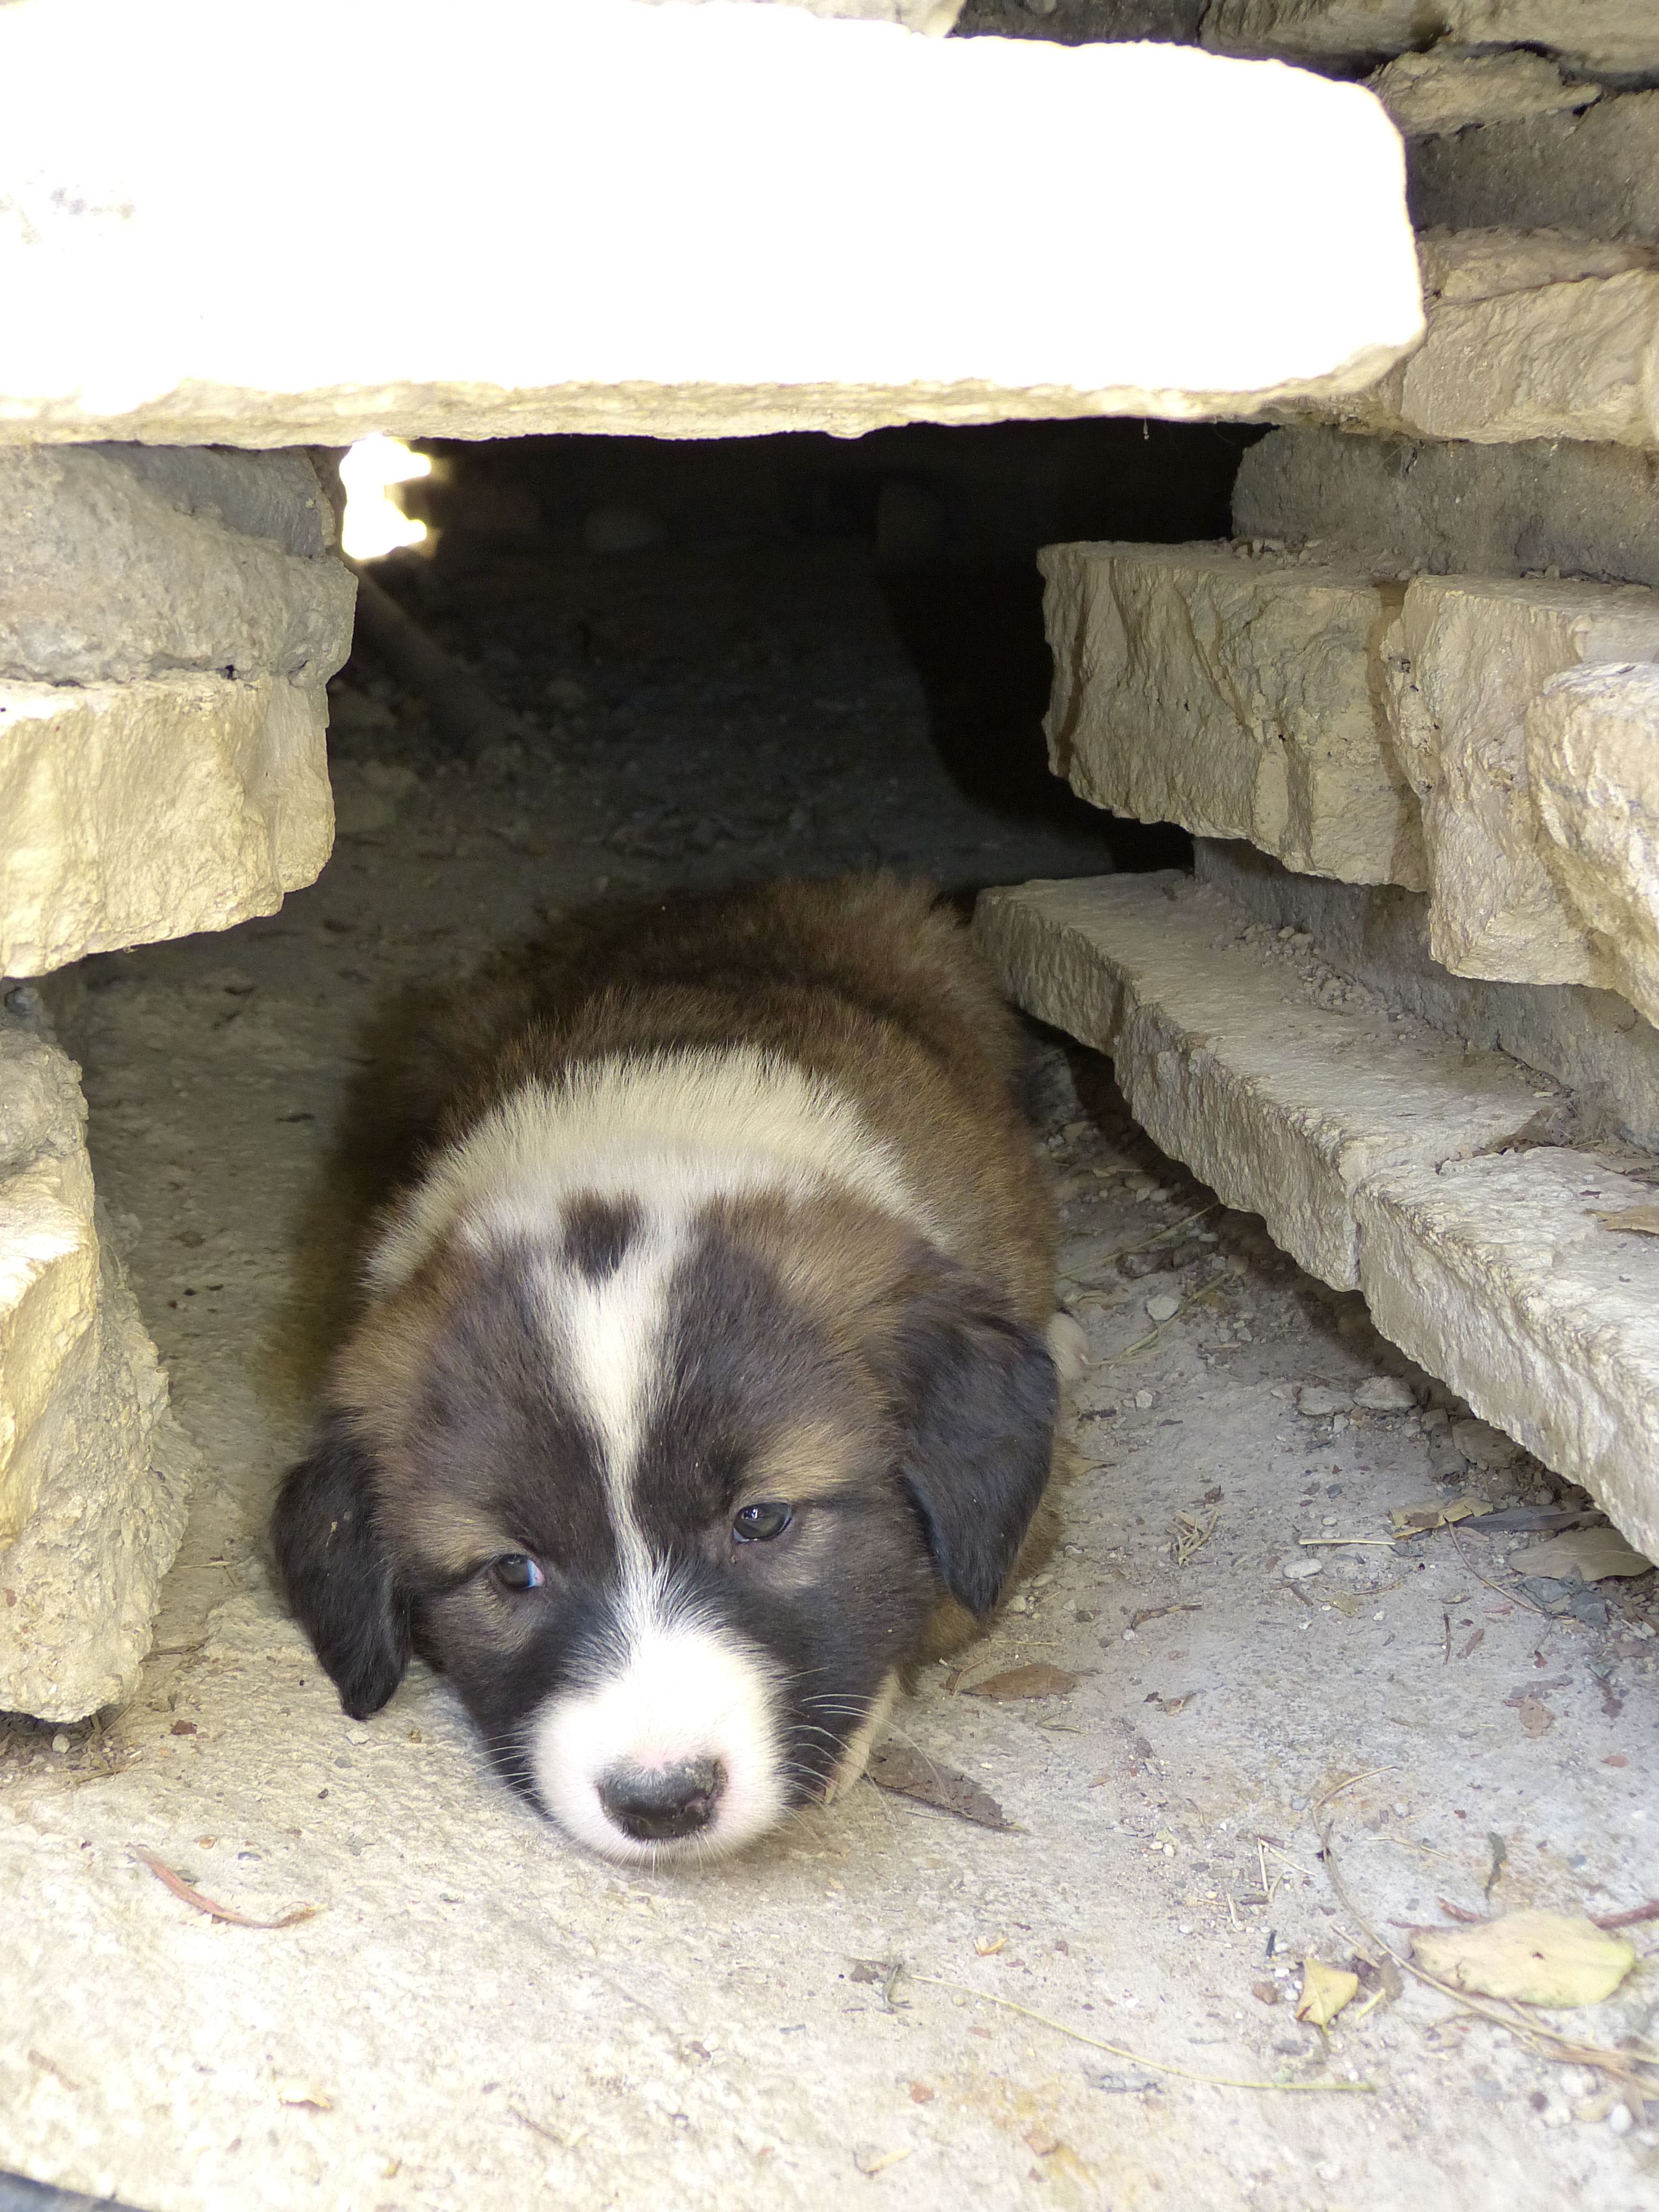
puppy, dog, animal, cute, pet, young, small, mammal, border collie, spotted, sleepy, vertebrate, tired, street dog, dog like mammal, carnivoran, dog breed group